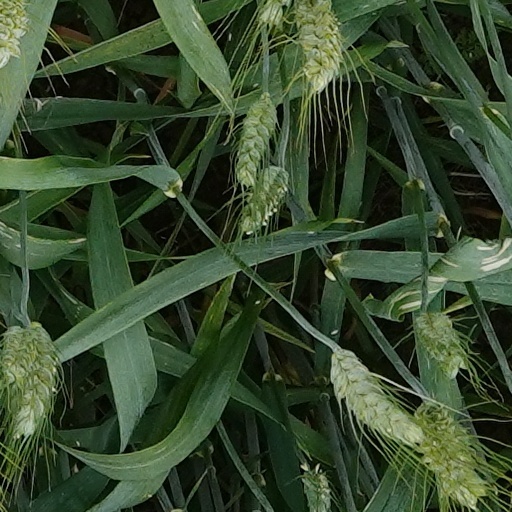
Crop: wheat